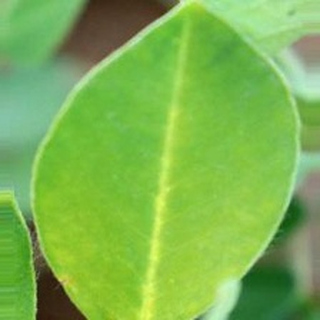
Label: healthy_groundnut